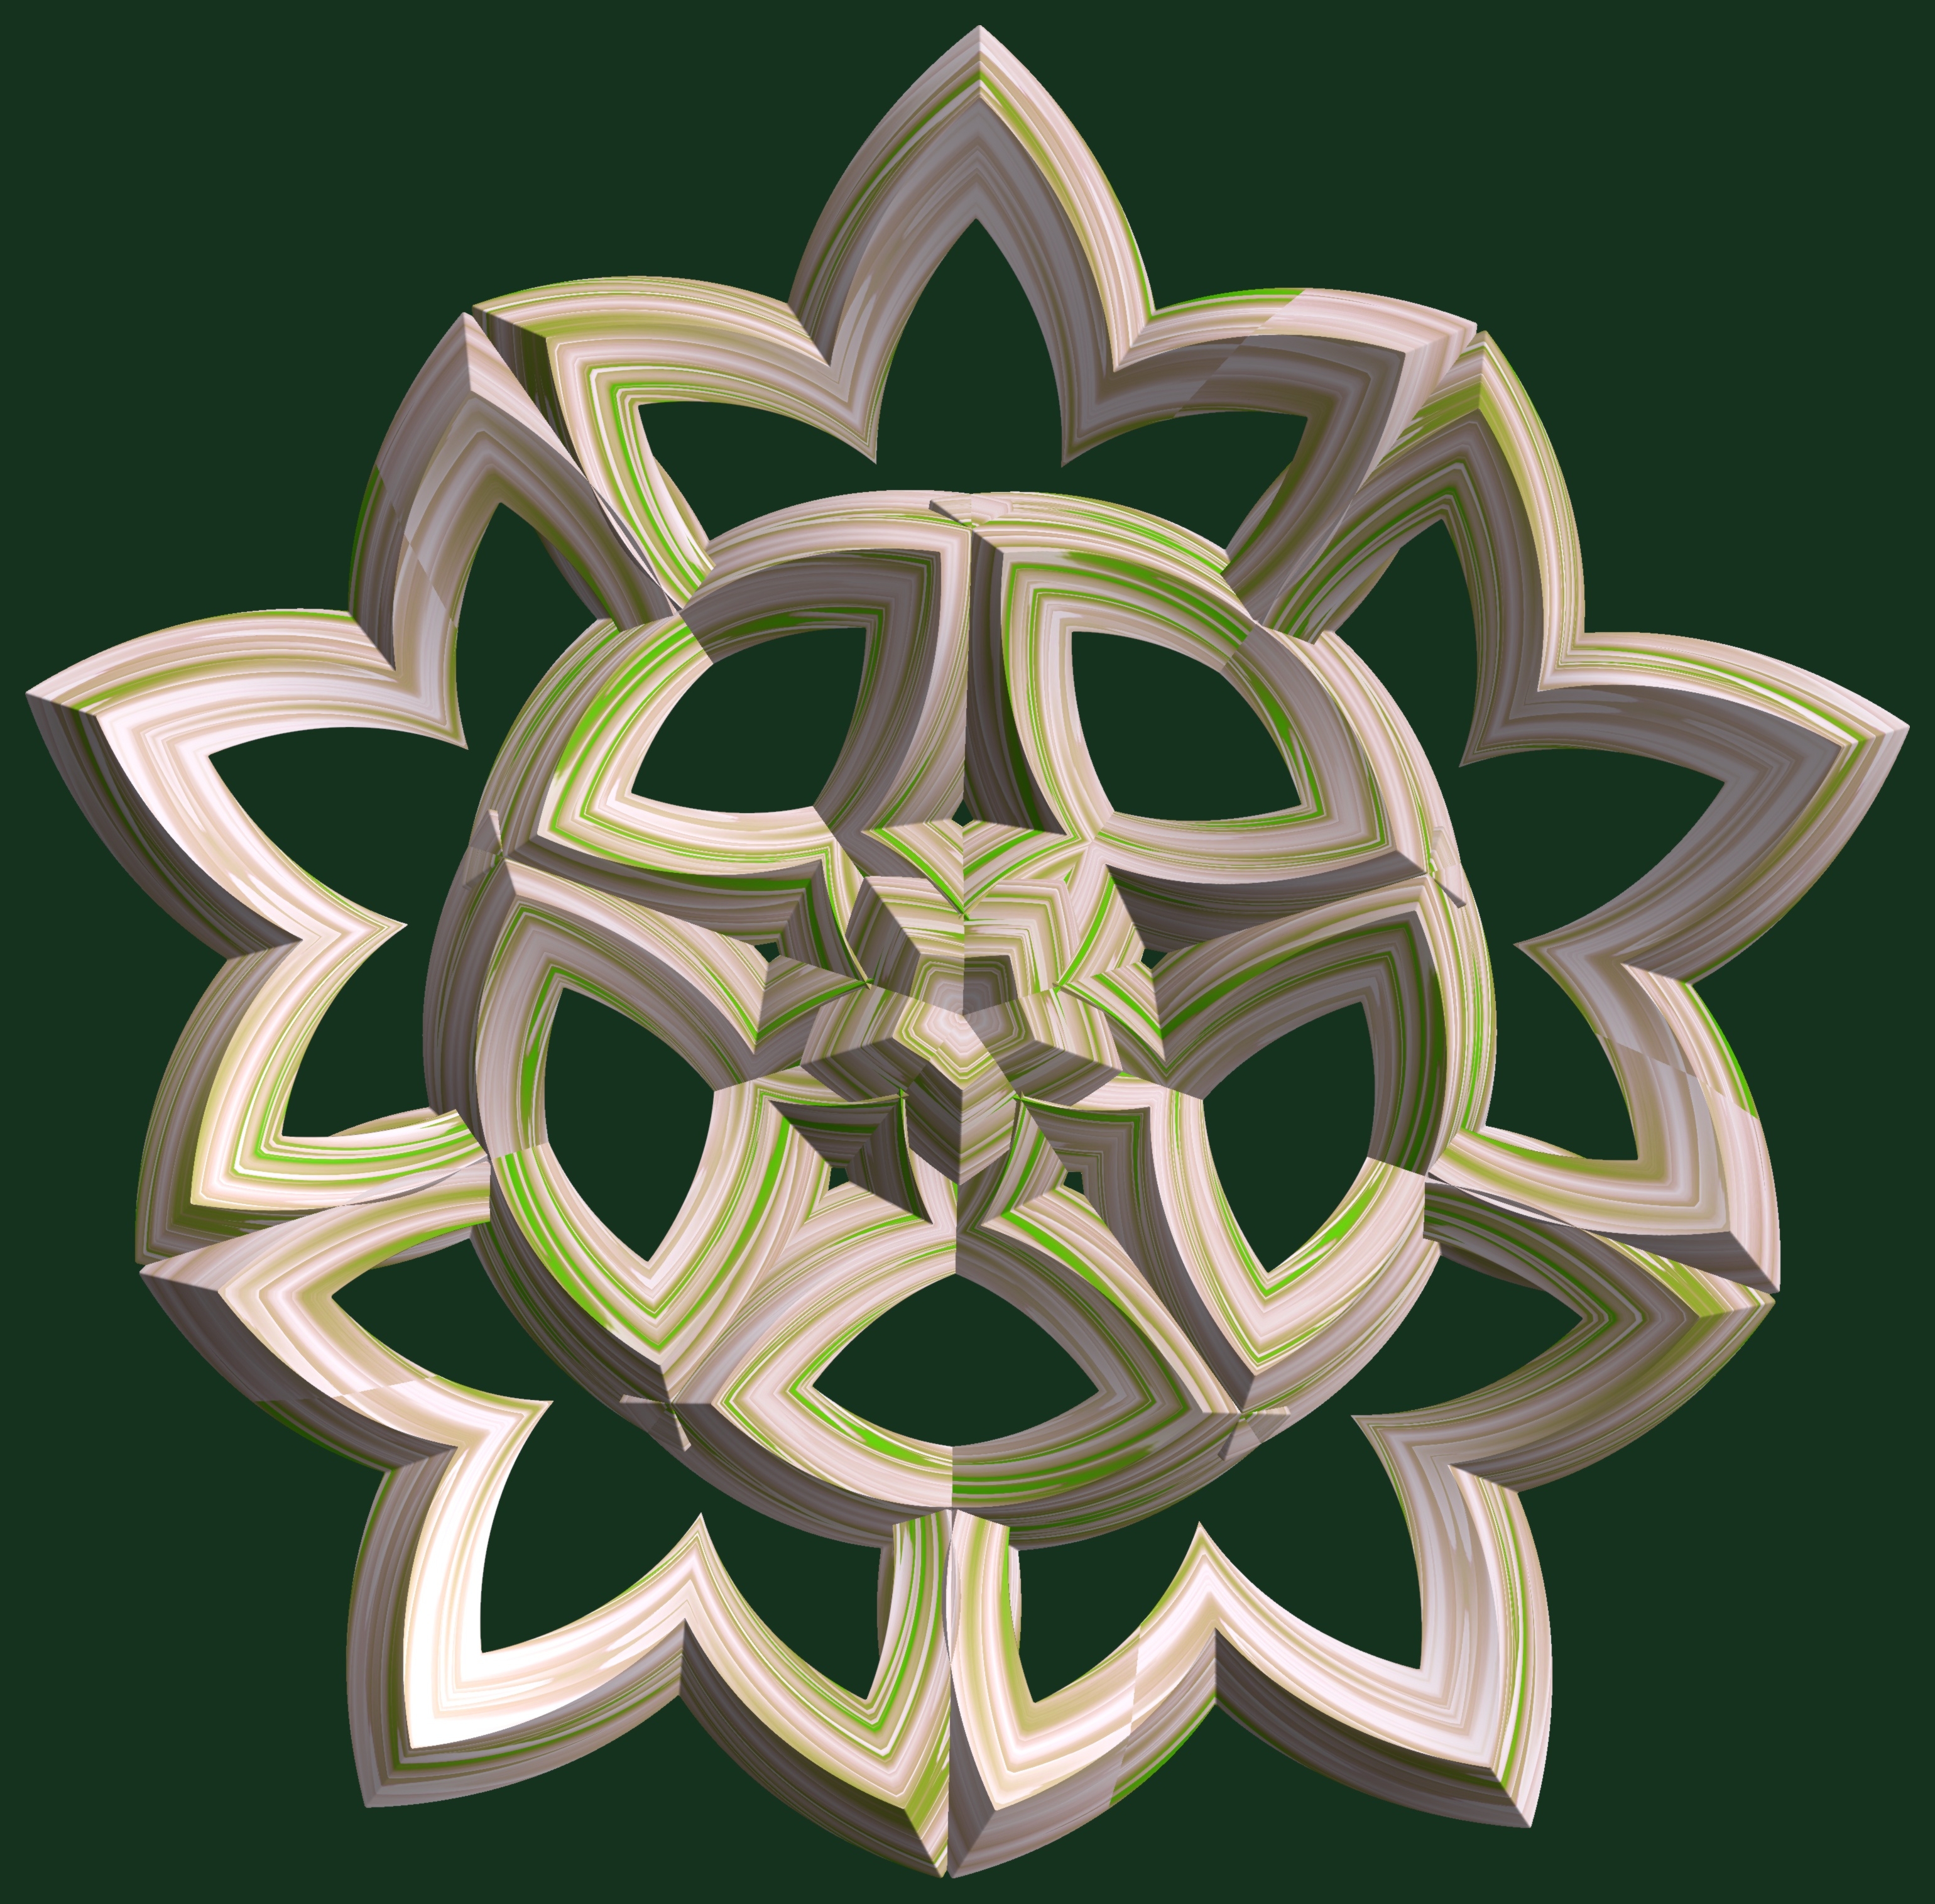
abstract, structure, wheel, texture, leaf, pattern, symbol, geometry, circle, sculpture, illustration, design, symmetry, 3d, graphic, shape, torus, mathematica, cg, parametricplot3d, code, program, algorithm, mapping, geometricsculpture